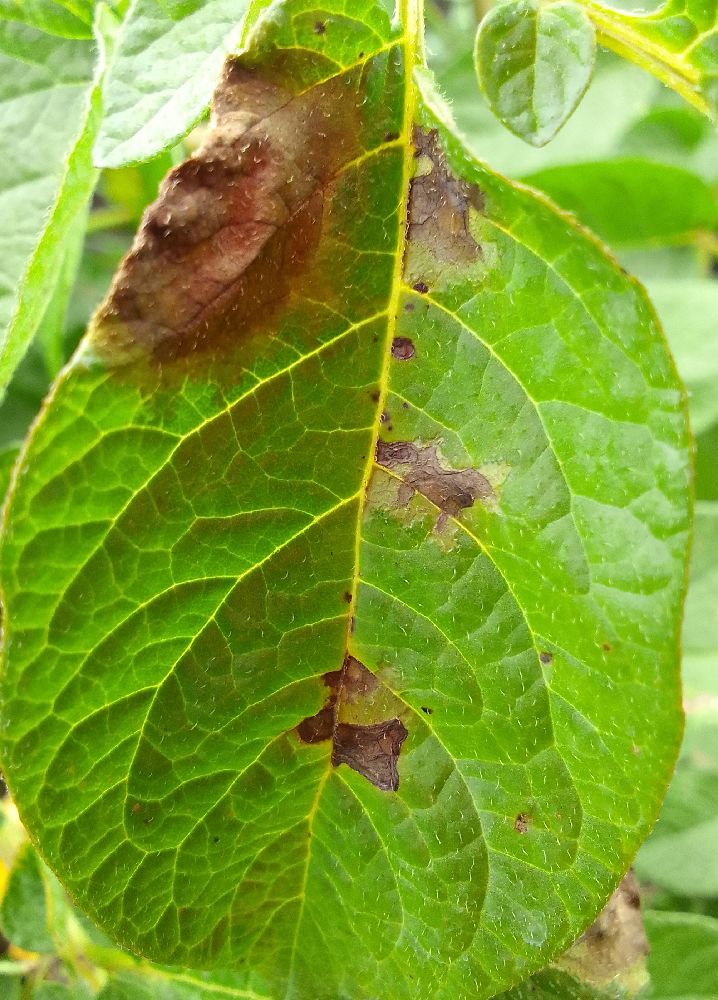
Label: Late blight